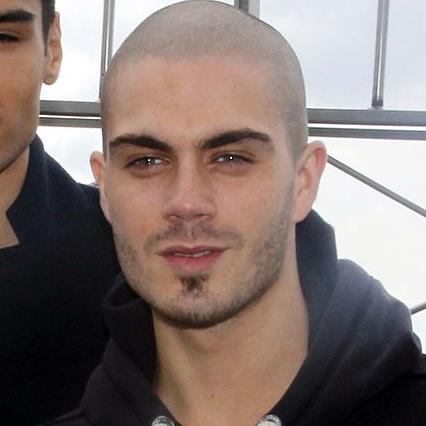
Age: 23